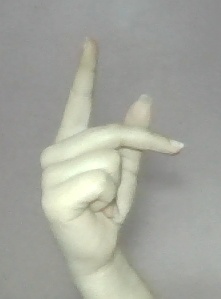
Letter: dha